Feng Lanzhou

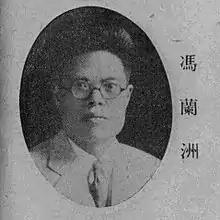
Feng in 1937

Feng Lanzhou (24 August 1903 – 29 January 1972) was a Chinese entomologist who was director of the Institute of Parasitic Diseases, Chinese Academy of Medical Sciences from 1958 to 1960. He was an academician of the Chinese Academy of Sciences.